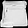
Label: Bag